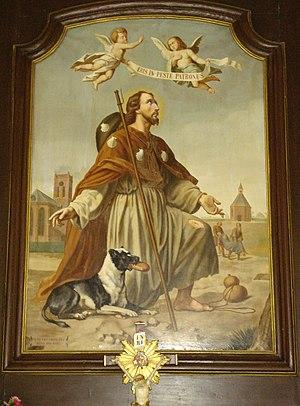
Deursen est un petit village néerlandais de la commune d'Oss dans la province du Brabant-Septentrional. Pour les statistiques, Deursen et Dennenburg sont considérés être une seule localité qui a 639 habitants en 2005, dont environ 300 en Deursen.